Hainan Island incident

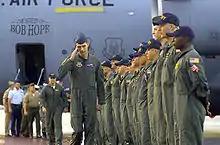
The EP-3 crew arrives at Hickam AFB in Hawaii. Pictured saluting is U.S. Air Force Senior Airman Curtis Towne.

U.S. Navy engineers said the EP-3 could be repaired in 8–12 months, but China refused to allow it to be flown off Hainan island. The disassembled aircraft was released on July 3, 2001, and was returned to the United States by the Russian airline Polet Flight in two Antonov An-124 Ruslans. Repairs were performed at Lockheed Martin in Marietta, Georgia, for reassembly and to make it flightworthy again. The aircraft was then flown to L3 in Waco, Texas for missionization as they were the main provider of EP-3 maintenance and modernization at the time. The aircraft returned to duty prior to 2013.